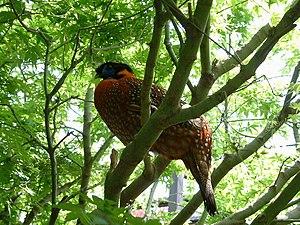
Photo prise à fr:Zoorasia, mai 2004.
Zoorasia est le plus important parc zoologique de Yokohama au Japon. Son nom officiel est Yokohama Zoological Gardens.